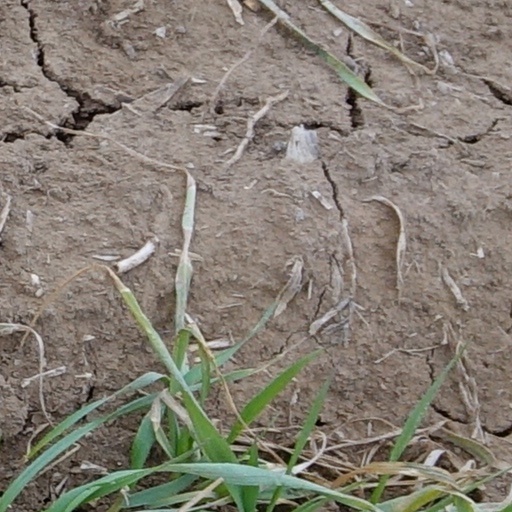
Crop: wheat